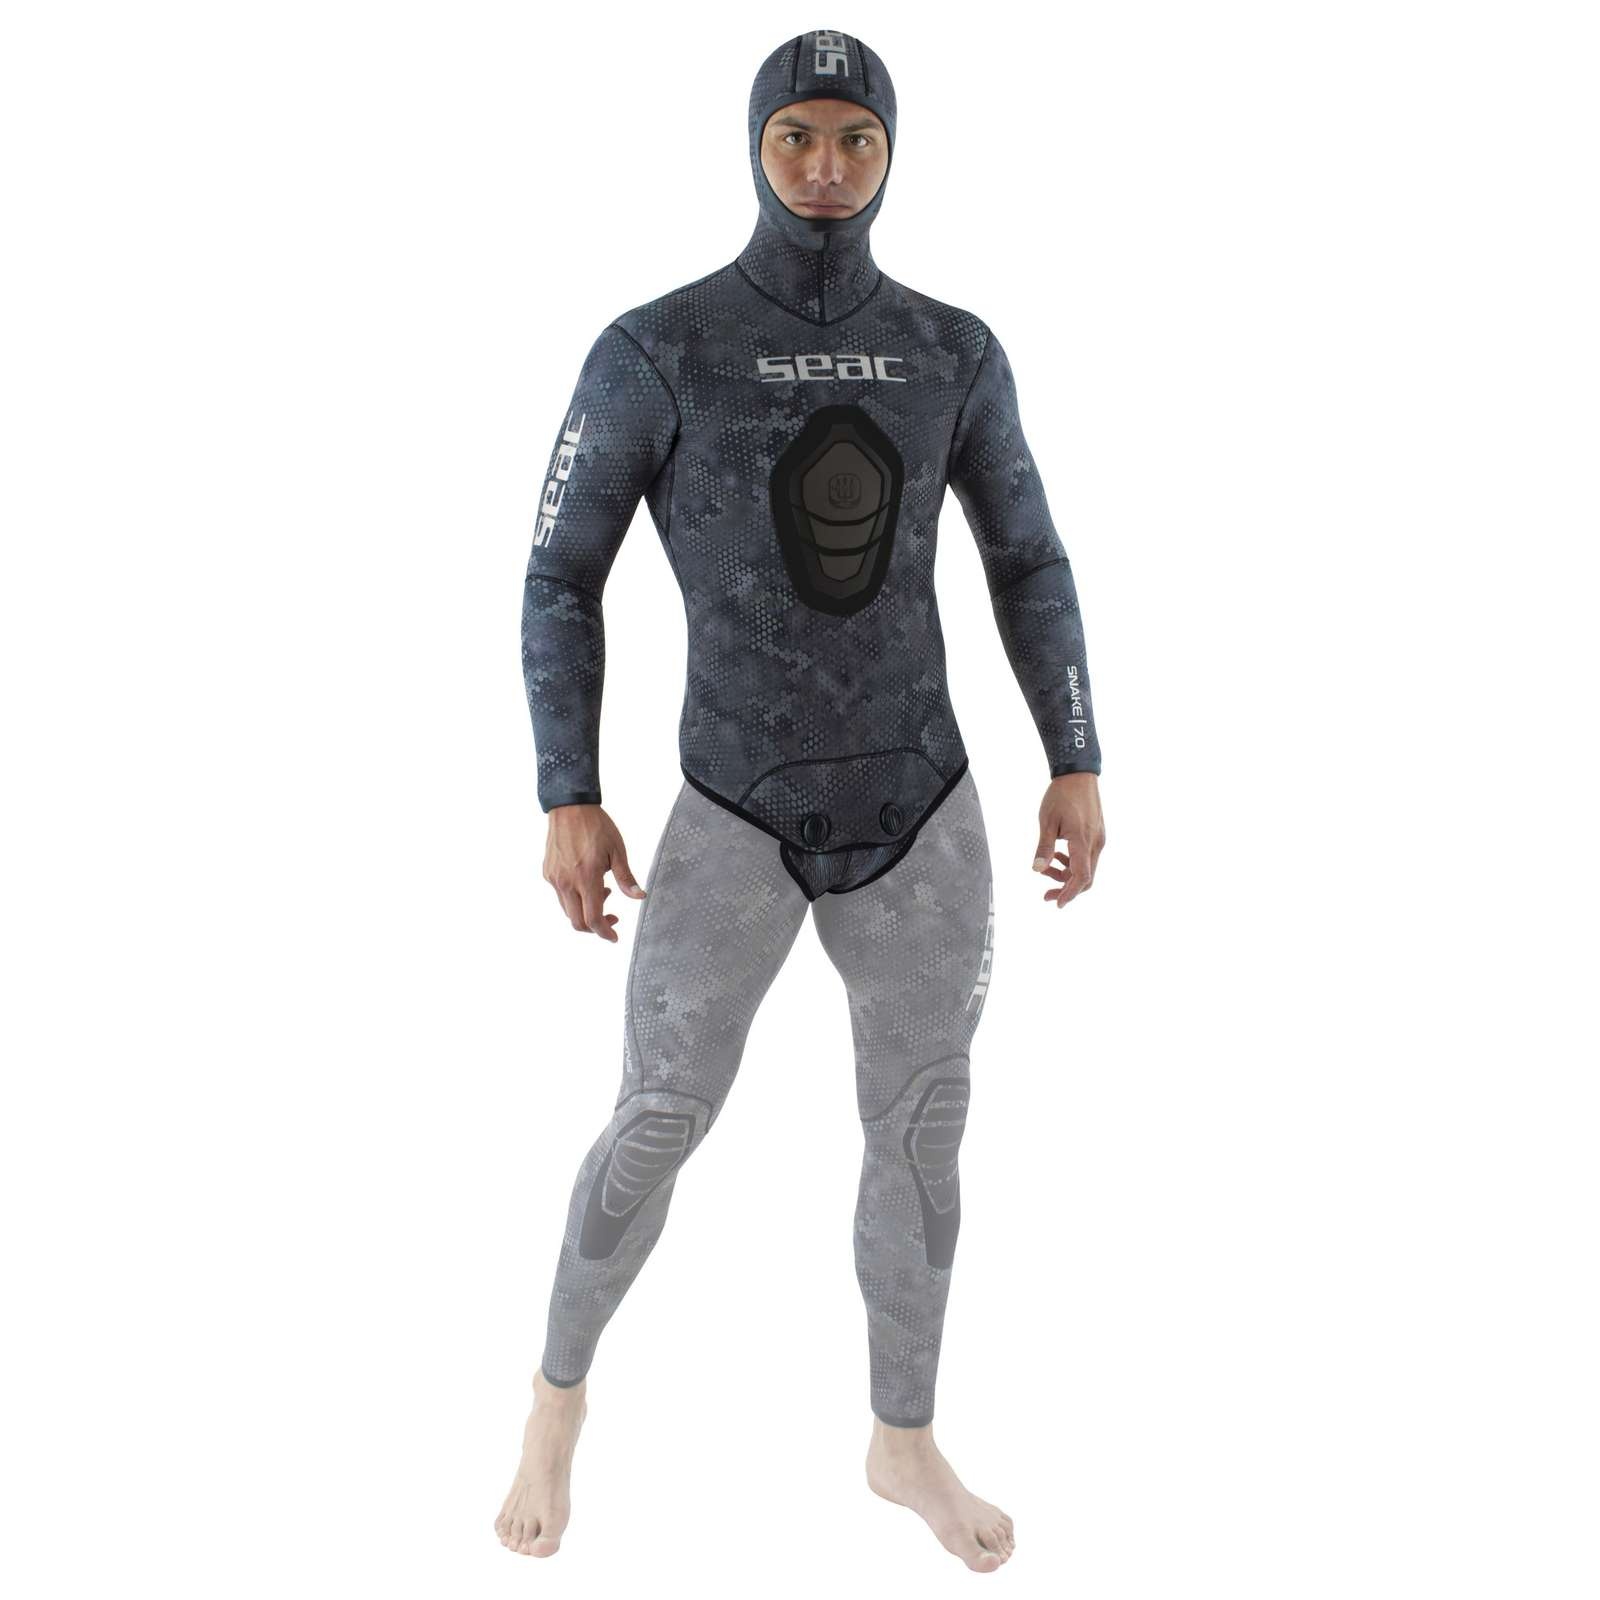
Chaqueta de neopreno Snake Hombre 7mm Camo M Seac 1-142-M
Brand: Seac
Chaqueta de neopreno Snake Hombre 7mm Camo M Seac 1-142-M Descripción: La chaqueta de neopreno Snake de Seac está diseñada para hombres que buscan un traje que ofrezca la máxima protección y comodidad en actividades acuáticas. Confeccionada en un 100% de neopreno UltraStretch, esta chaqueta es altamente flexible y garantiza un ajuste ceñido gracias a su construcción pegada y cosida con tecnología de BlindStitch. Su interior de celdas abiertas, complementado con el sistema Aquastop en muñecas, tobillos y rostro, minimiza la entrada de agua y reduce la pérdida de calor corporal. La innovadora textura de camuflaje, que imita escalas multicolores con un efecto tridimensional, ofrece una óptica que confunde la silueta del usuario, ideal para la pesca submarina. Además, los refuerzos de PU en las rodillas aseguran durabilidad sin comprometer la elasticidad del neopreno. Características clave: Fabricado en 100% neopreno UltraStretch para máxima flexibilidad y comodidad. Costuras blindadas con tecnología BlindStitch, aumentando la durabilidad y evitando fricciones. Interior de celdas abiertas para una excelente retención de calor. Sistema Aquastop en muñecas, tobillos y rostro para un ajuste perfecto y minimización de entrada de agua. Diseño camuflaje exclusivo de Seac con efectos de profundidad para confundir la silueta. Refuerzos de PU en las rodillas que mantienen la elasticidad del traje sin compromisos en la durabilidad. Cumple con la normativa CE 14225-1.0 para garantizar estándares de calidad. Especificaciones: Fabricante: Seac SKU: 1-142-M Material: Neopreno UltraStretch Tamaño/Dimensiones: Talla M Peso: Aproximadamente X kg (consultar fabricante) Color: Camo Talla: M Categoría: Trajes de Neopreno Completos Grupo de edad: Adultos Género: Masculino Uso recomendado: Este traje es ideal para usuarios recreativos y avanzados que participan en actividades como buceo en aguas profundas y pesca submarina. Su diseño es particularmente efectivo en condiciones de aguas frías y tranquilas, donde el mantenimiento del calor corporal es crucial. Se recomienda combinar la chaqueta con accesorios como aletas y escarpines de neopreno para una experiencia óptima en el agua.
Category: Sporting Goods > Outdoor Recreation > Boating & Water Sports > Boating & Water Sport Apparel > Wetsuits > Full Wetsuits